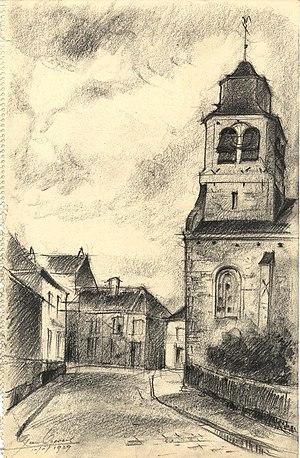
La nouvelle église Saint-Nicolas et le village de Neder-over-Heembeek, dessin du 10 novembre 1939, par Léon van Dievoet, architecte à Bruxelles.
Neder-Over-Heembeek, parfois abrégé en NOH, est une section de la ville de Bruxelles, située au nord de celle-ci, dans la Région de Bruxelles-Capitale, en Belgique.
L’ancienne église Saint-Nicolas de Neder-Over-Heembeek était l’église du village-haut, un village alors au nord, et hors des limites de la ville de Bruxelles, situé au bord du ruisseau homonyme qui se jette un peu plus loin dans la Senne.